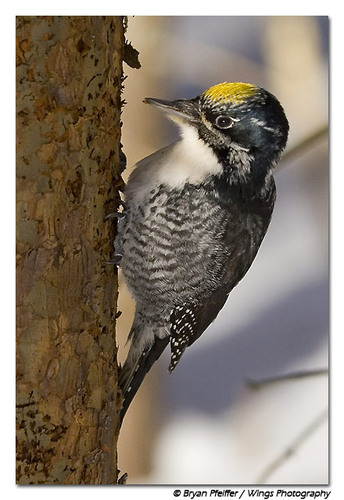
the bird has white throat, breast, and belly, and black nape , it has sharp and pointy beak.
this woodpecker has a yellow spot at the front of his head but is otherwise black and white or shades thereof.
this bird is black and white with a yellow head.
this bird has a speckled belly and breast with a short pointy bill and yellow crown.
small white grey black and yellow bird with short tarsus and medium white and black beak
this bird is black with white and has a long, pointy beak.
the bird has a black eyering, yellow crown, and white breast.
this small bird has a yellow tuft of feathers on its crown with grey and white striped wings and a white breast.
this bird is mostly black and white with a yellow mark on its crown.
this bird has a black body with white streaks on its wings and a white underbelly, it has a yellow crown.
Species: American Three Toed Woodpecker